Fulton Center

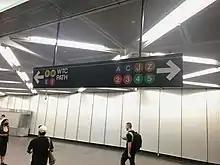
Signs in the Fulton Center (like this one) only show the E, R and W train symbols when pointing toward the Chambers Street/World Trade Center station, as the A, C, 2 and 3 trains serve both station complexes.

Despite the presence of a passageway linking the Fulton Street complex and the Chambers Street/Park Place/Cortlandt Street station, there is no free connection between the two stations. There are still paid transfers to the Fulton Street complex and the two Cortlandt Street stations. From the Fulton Street complex, signs within the passageway indicate the presence of the , (the other services in the Chambers/Park/Cortlandt complex, the , , are already accessible through the Fulton Street station). The connection is still possible via an out-of-system transfer through the WTC Transportation Hub. According to the MTA's Final Environmental Impact Statement, the Dey Street Passageway is intended to provide a seamless connection from the Fulton Center to the WTC Transportation Hub and Brookfield Place (formerly the World Financial Center) without the need to cross Church Street and Broadway, both of which are busy traffic arteries in Lower Manhattan. By keeping it outside of the paid area, it would maximize pedestrian flow.